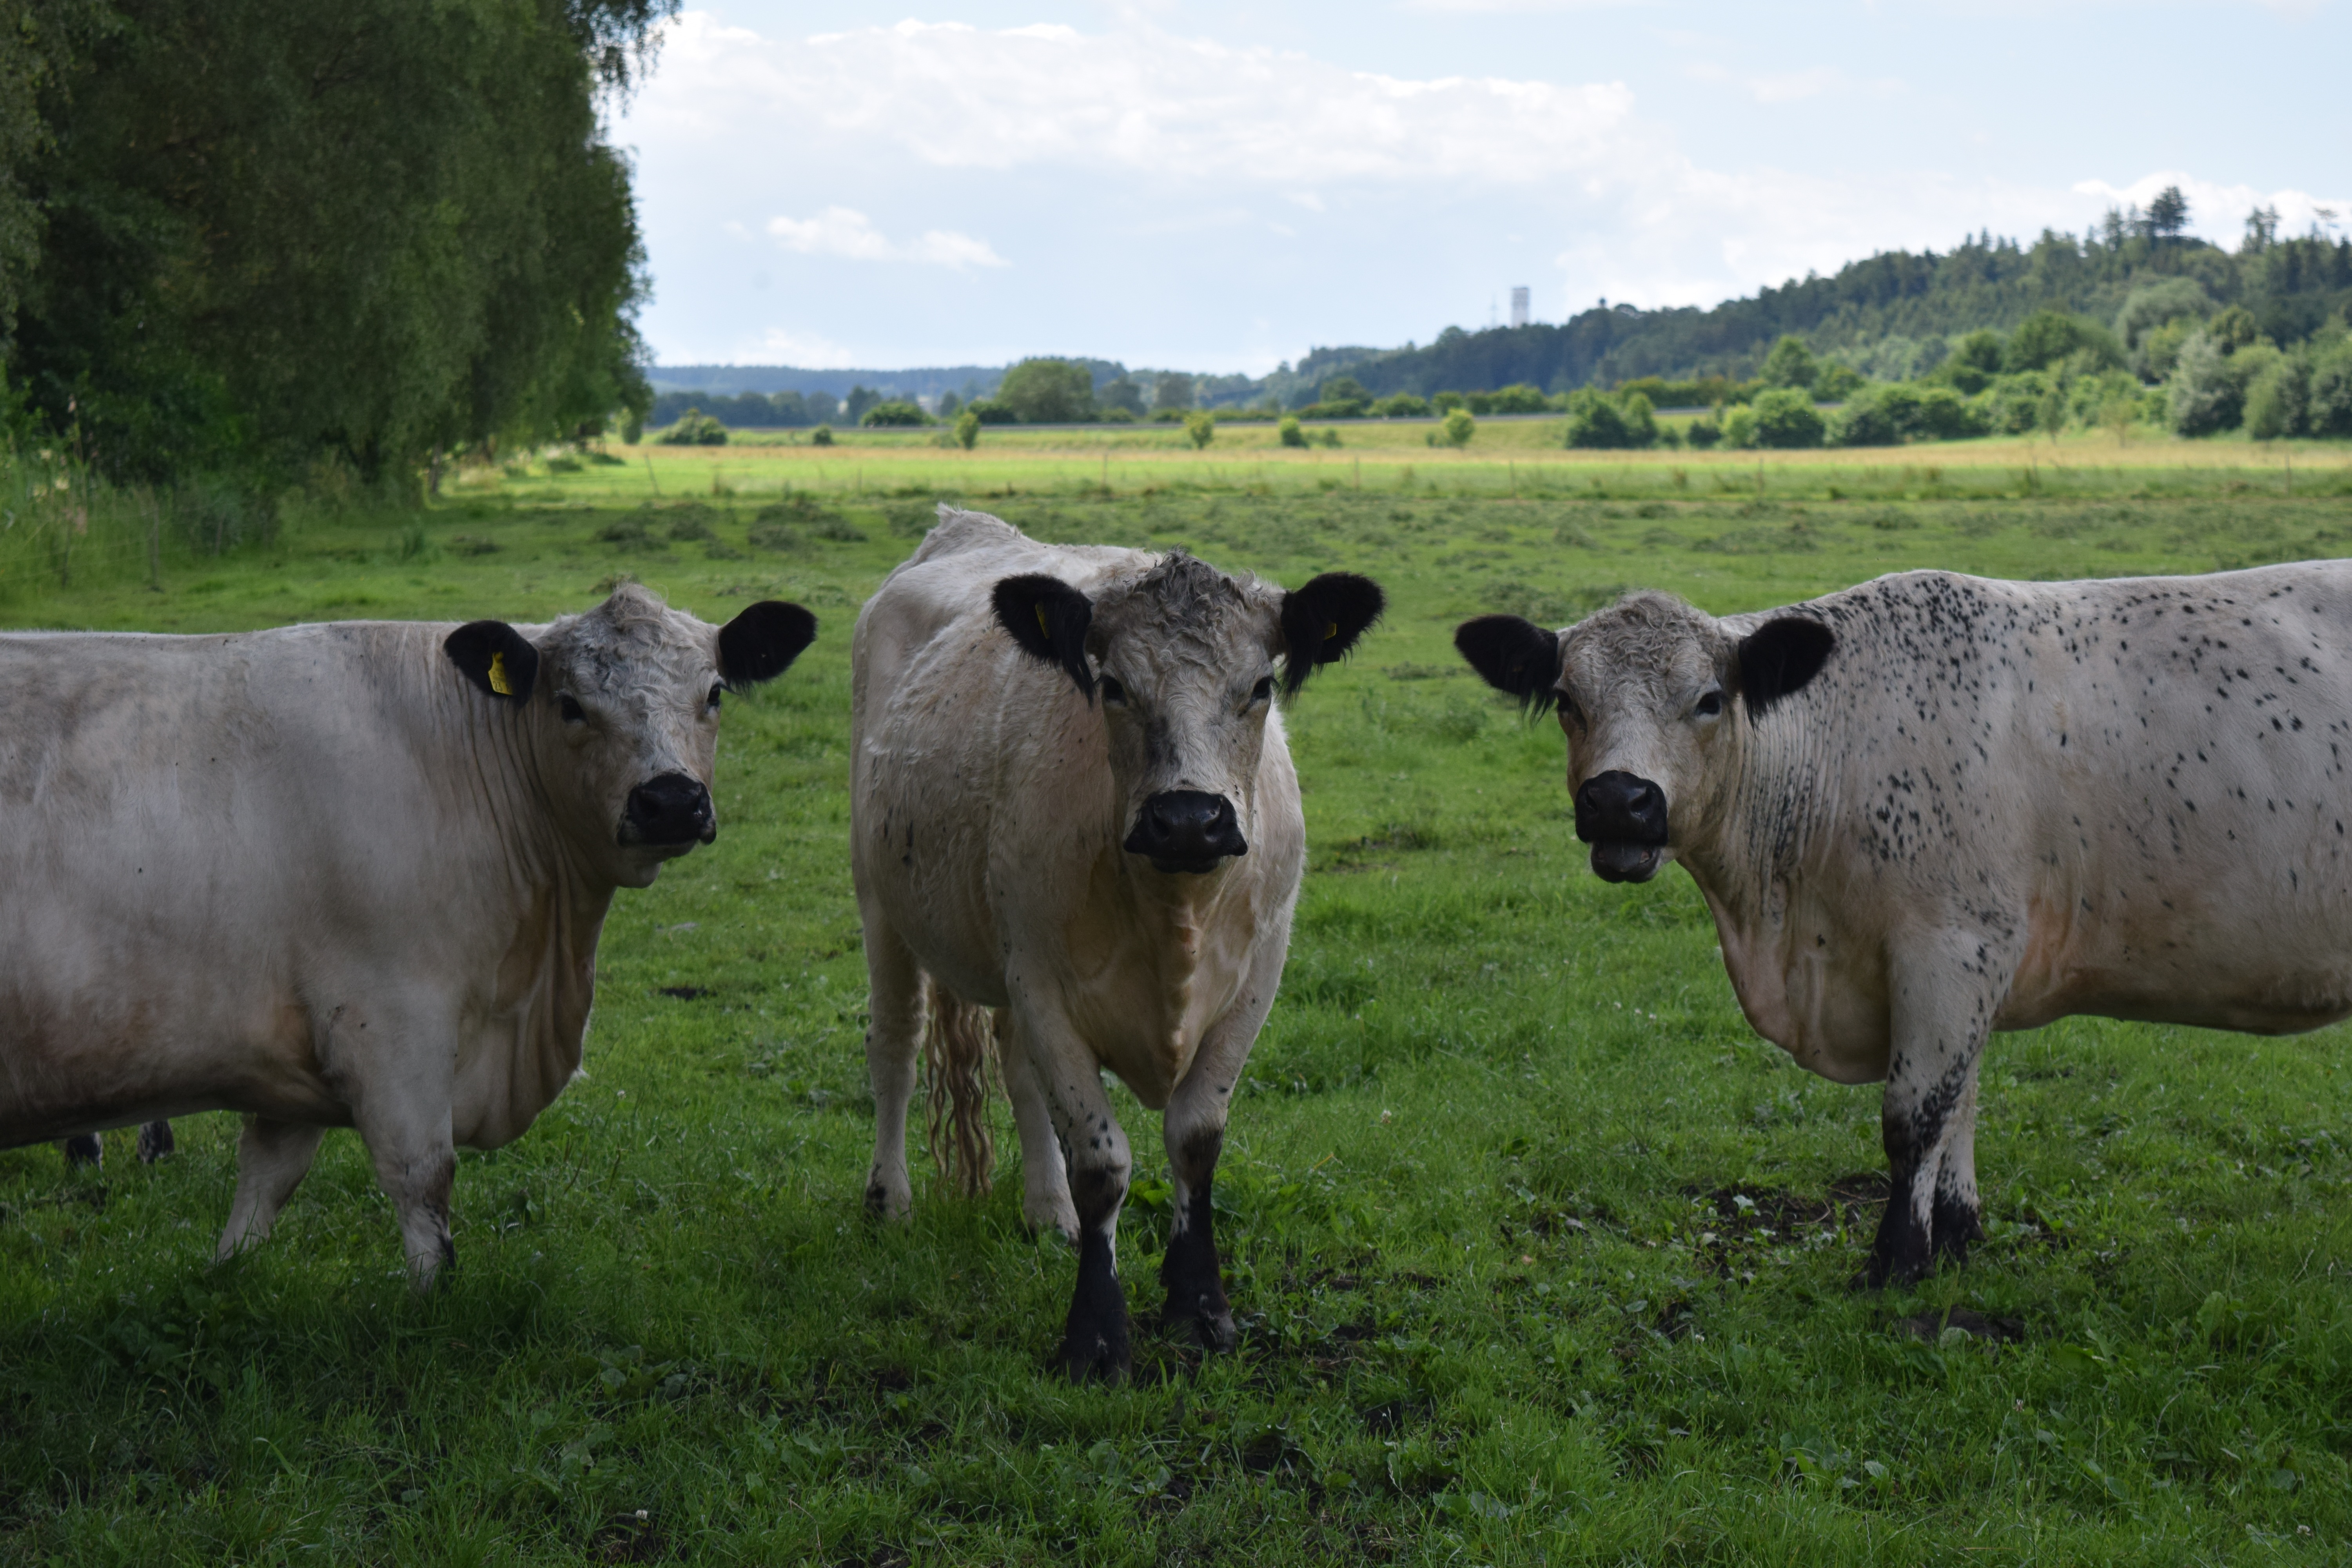
grass, field, farm, meadow, view, wildlife, cattle, herd, pasture, grazing, mammal, fauna, curiosity, cows, bull, friends, grassland, vertebrate, galloway, rural area, water buffalo, synchronous, dairy cow, cattle like mammal